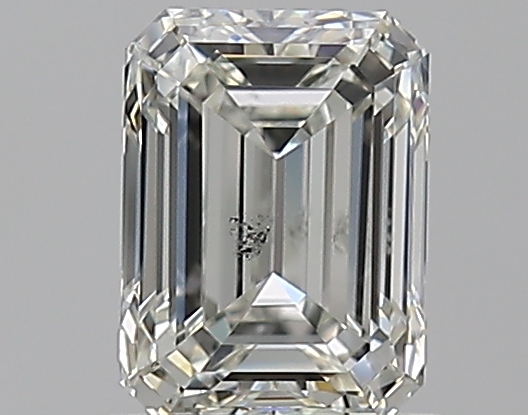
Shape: emerald
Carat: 0.9
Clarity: SI2
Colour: I
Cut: EX
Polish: EX
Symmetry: VG
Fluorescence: N
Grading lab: GIA
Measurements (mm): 6.32 x 4.62 x 3.15